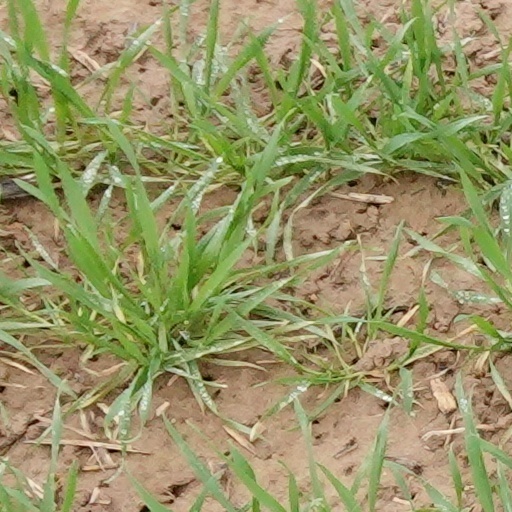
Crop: wheat